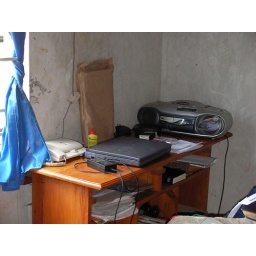
This laptop is the only computer with access to the Internet in the telecenter - they use dialup.